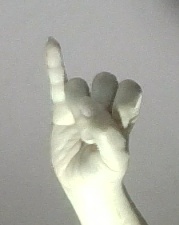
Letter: meem